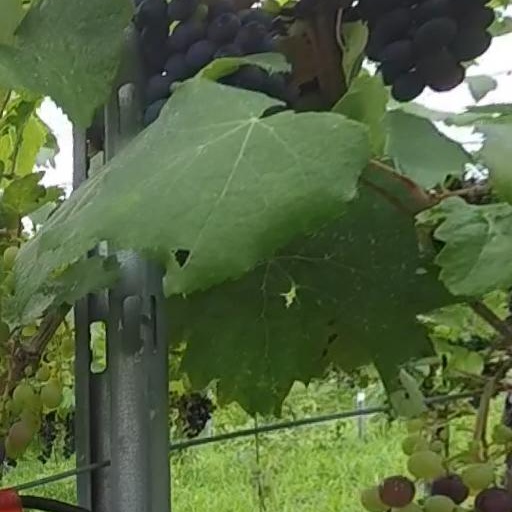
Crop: grape